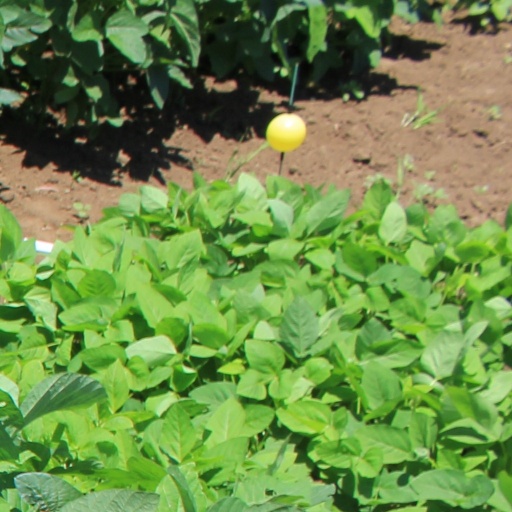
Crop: soybean